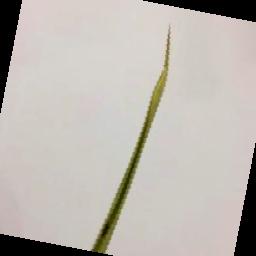
Label: Rice___Leaf_Blast